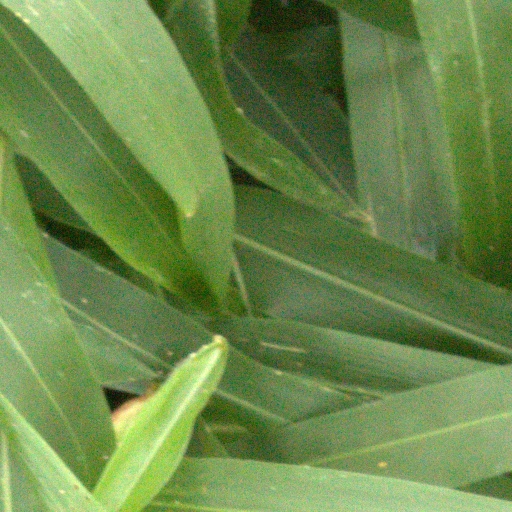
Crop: sorghum